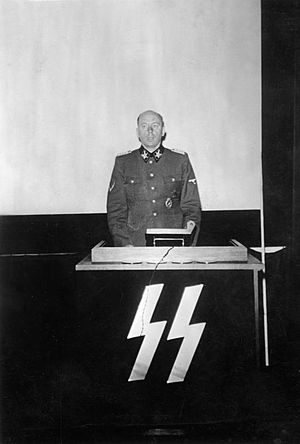
Otto Hofmann
Otto Hofmann i 1942
Otto Hofmann var en tysk militærmand, der i 1914 meldte sig til hæren og siden blev forfremmet til sekondløjtnant. Han flygtede fra russisk fangenskab og blev fra 1933 fuldtids SS-officer. Hofmann blev i 1943 udnævnt til kommandant for SS-Hovedsektor Sydvest, og senior SS- og politileder i Württemberg, Baden og Alsace. Han blev idømt 25 års fængsel for krigsforbrydelser og forbrydelser mod menneskeheden. I 1954 fik han amnesti og påbegyndte arbejde i en privat virksomhed frem til sin død i 1982.